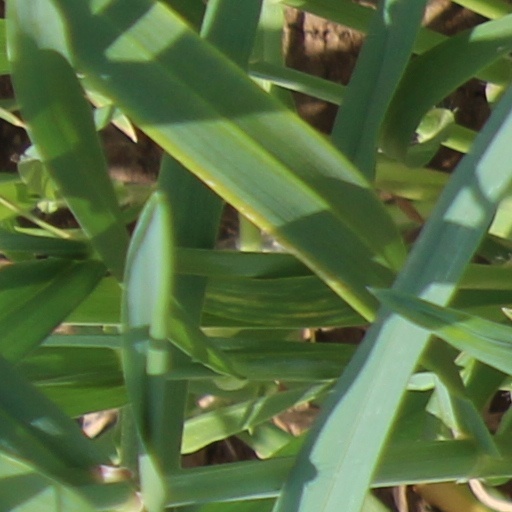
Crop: wheat